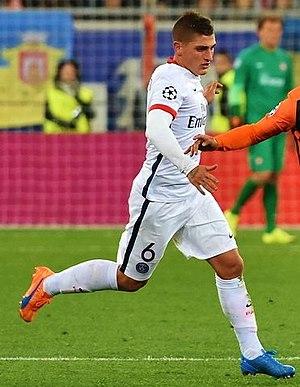
Marco Verratti, né le 5 novembre 1992 à Pescara, est un footballeur international italien qui évolue au poste de milieu de terrain au Paris Saint-Germain.